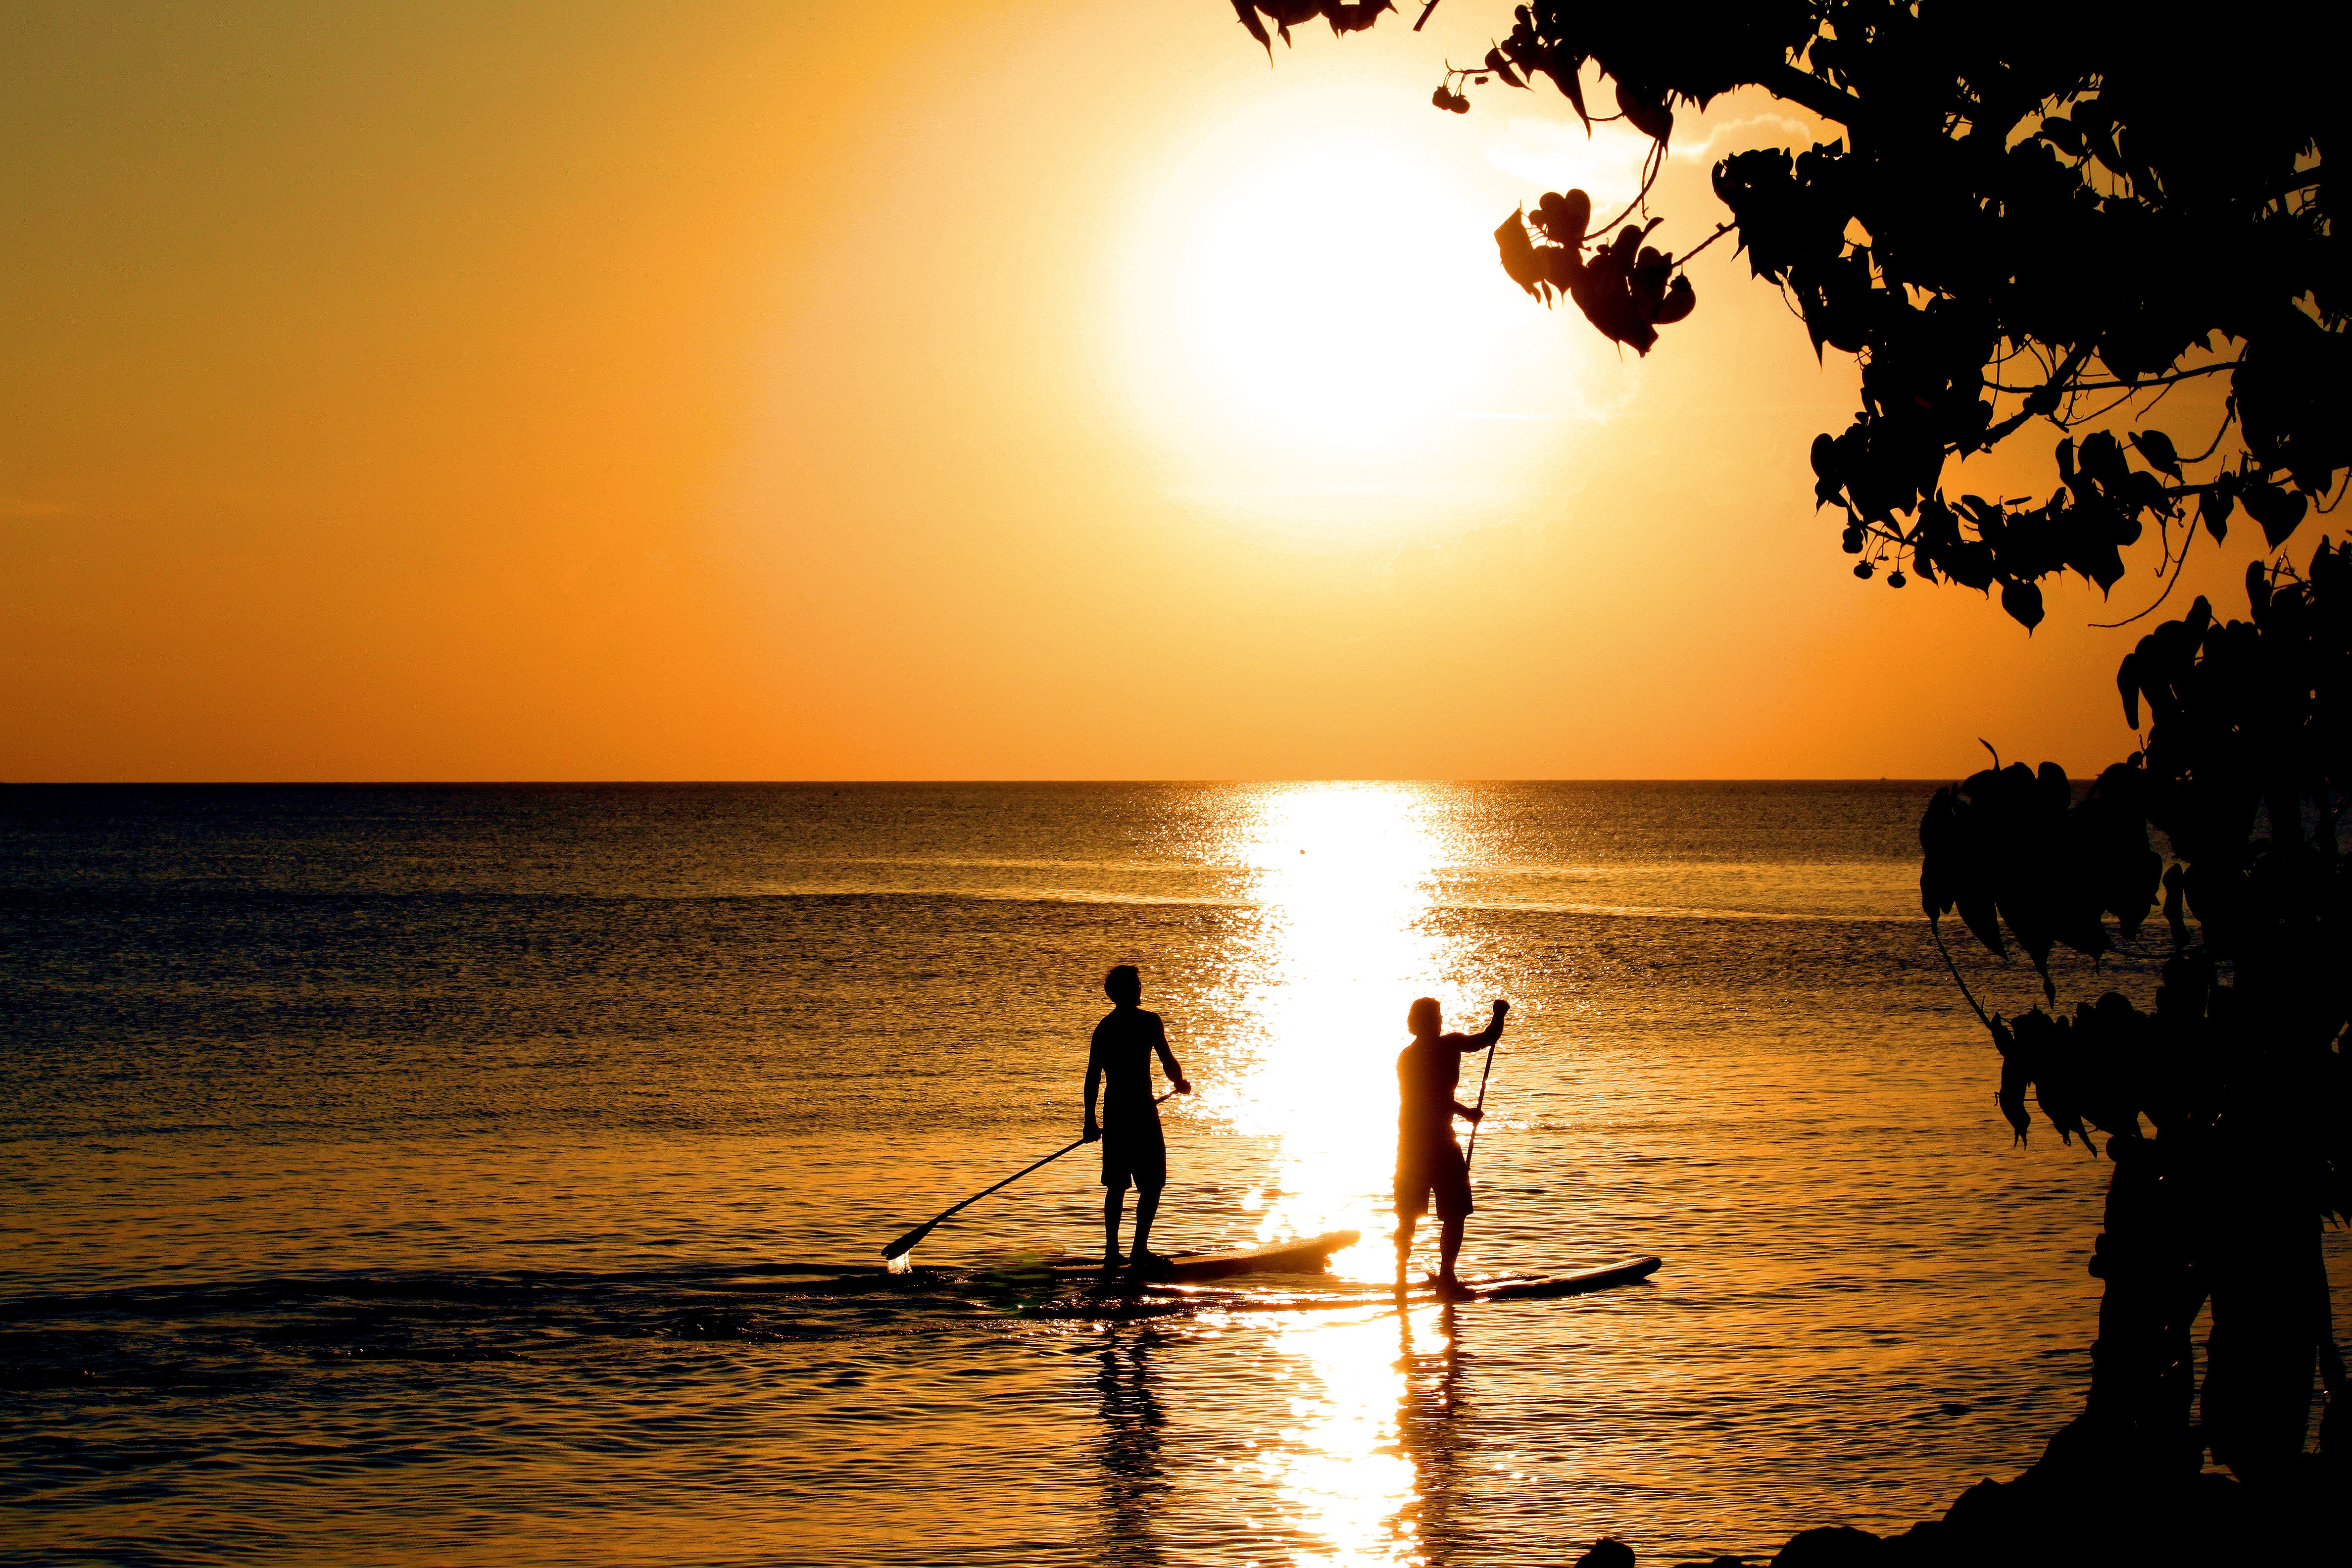
beach, sea, ocean, horizon, silhouette, sun, sunrise, sunset, sunlight, morning, dawn, dusk, evening, paddle, reflection, shadow